Dario Franchitti

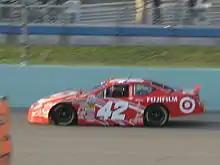
Franchitti driving the 42 Chip Ganassi Racing Dodge Charger in the 2007 Ford 300

For the 2007 season, Franchitti again drove for AGR. He began the year by finishing the opening four races seventh and above, including podium finishes at Motegi and Kansas Speedway. Franchitti's season highlight was the Indianapolis 500, which he won after rain ended it early after 166 laps, and became the race's first Scottish winner since Clark in 1965. After finishing second at the ABC Supply Company A.J. Foyt 225 to take the championship lead, Franchitti won consecutive races in the inaugural Iowa Corn Indy 250 at Iowa Speedway, and led a race-high 242 laps in the SunTrust Indy Challenge from pole position. Franchitti took two pole positions at Michigan International Speedway and Infineon Raceway and four top-three finishes over the next seven races to enter the season-ending Peak Antifreeze Indy 300 three points ahead of CGR's Scott Dixon. Franchitti won the race after Dixon's car ran out of fuel on the final lap, securing his first IndyCar championship.